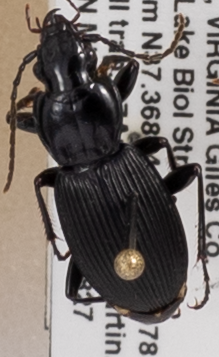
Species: Pterostichus lachrymosus
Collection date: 2019-08-27
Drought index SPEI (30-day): -0.764
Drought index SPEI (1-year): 1.69
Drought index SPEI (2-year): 1.69